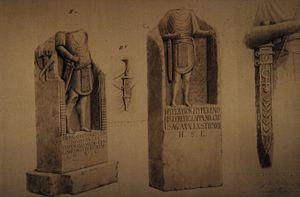
Tiberius Iulius Abdes Pantera était un soldat romain dont la pierre tombale a été retrouvée à Bingerbrück, un quartier de Bingen am Rhein, en 1859. Selon l'inscription qui y figure, il était alors âgé de 62 ans.